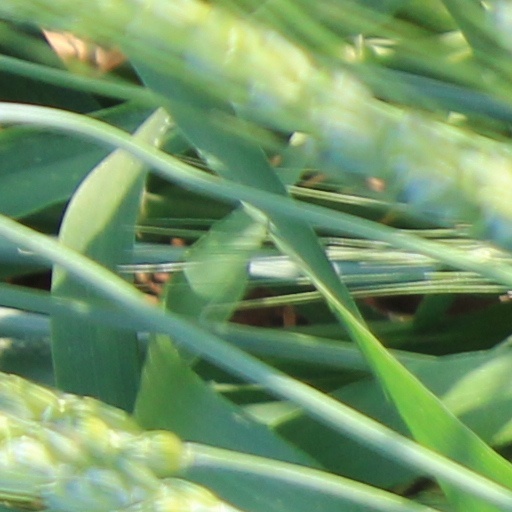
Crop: wheat